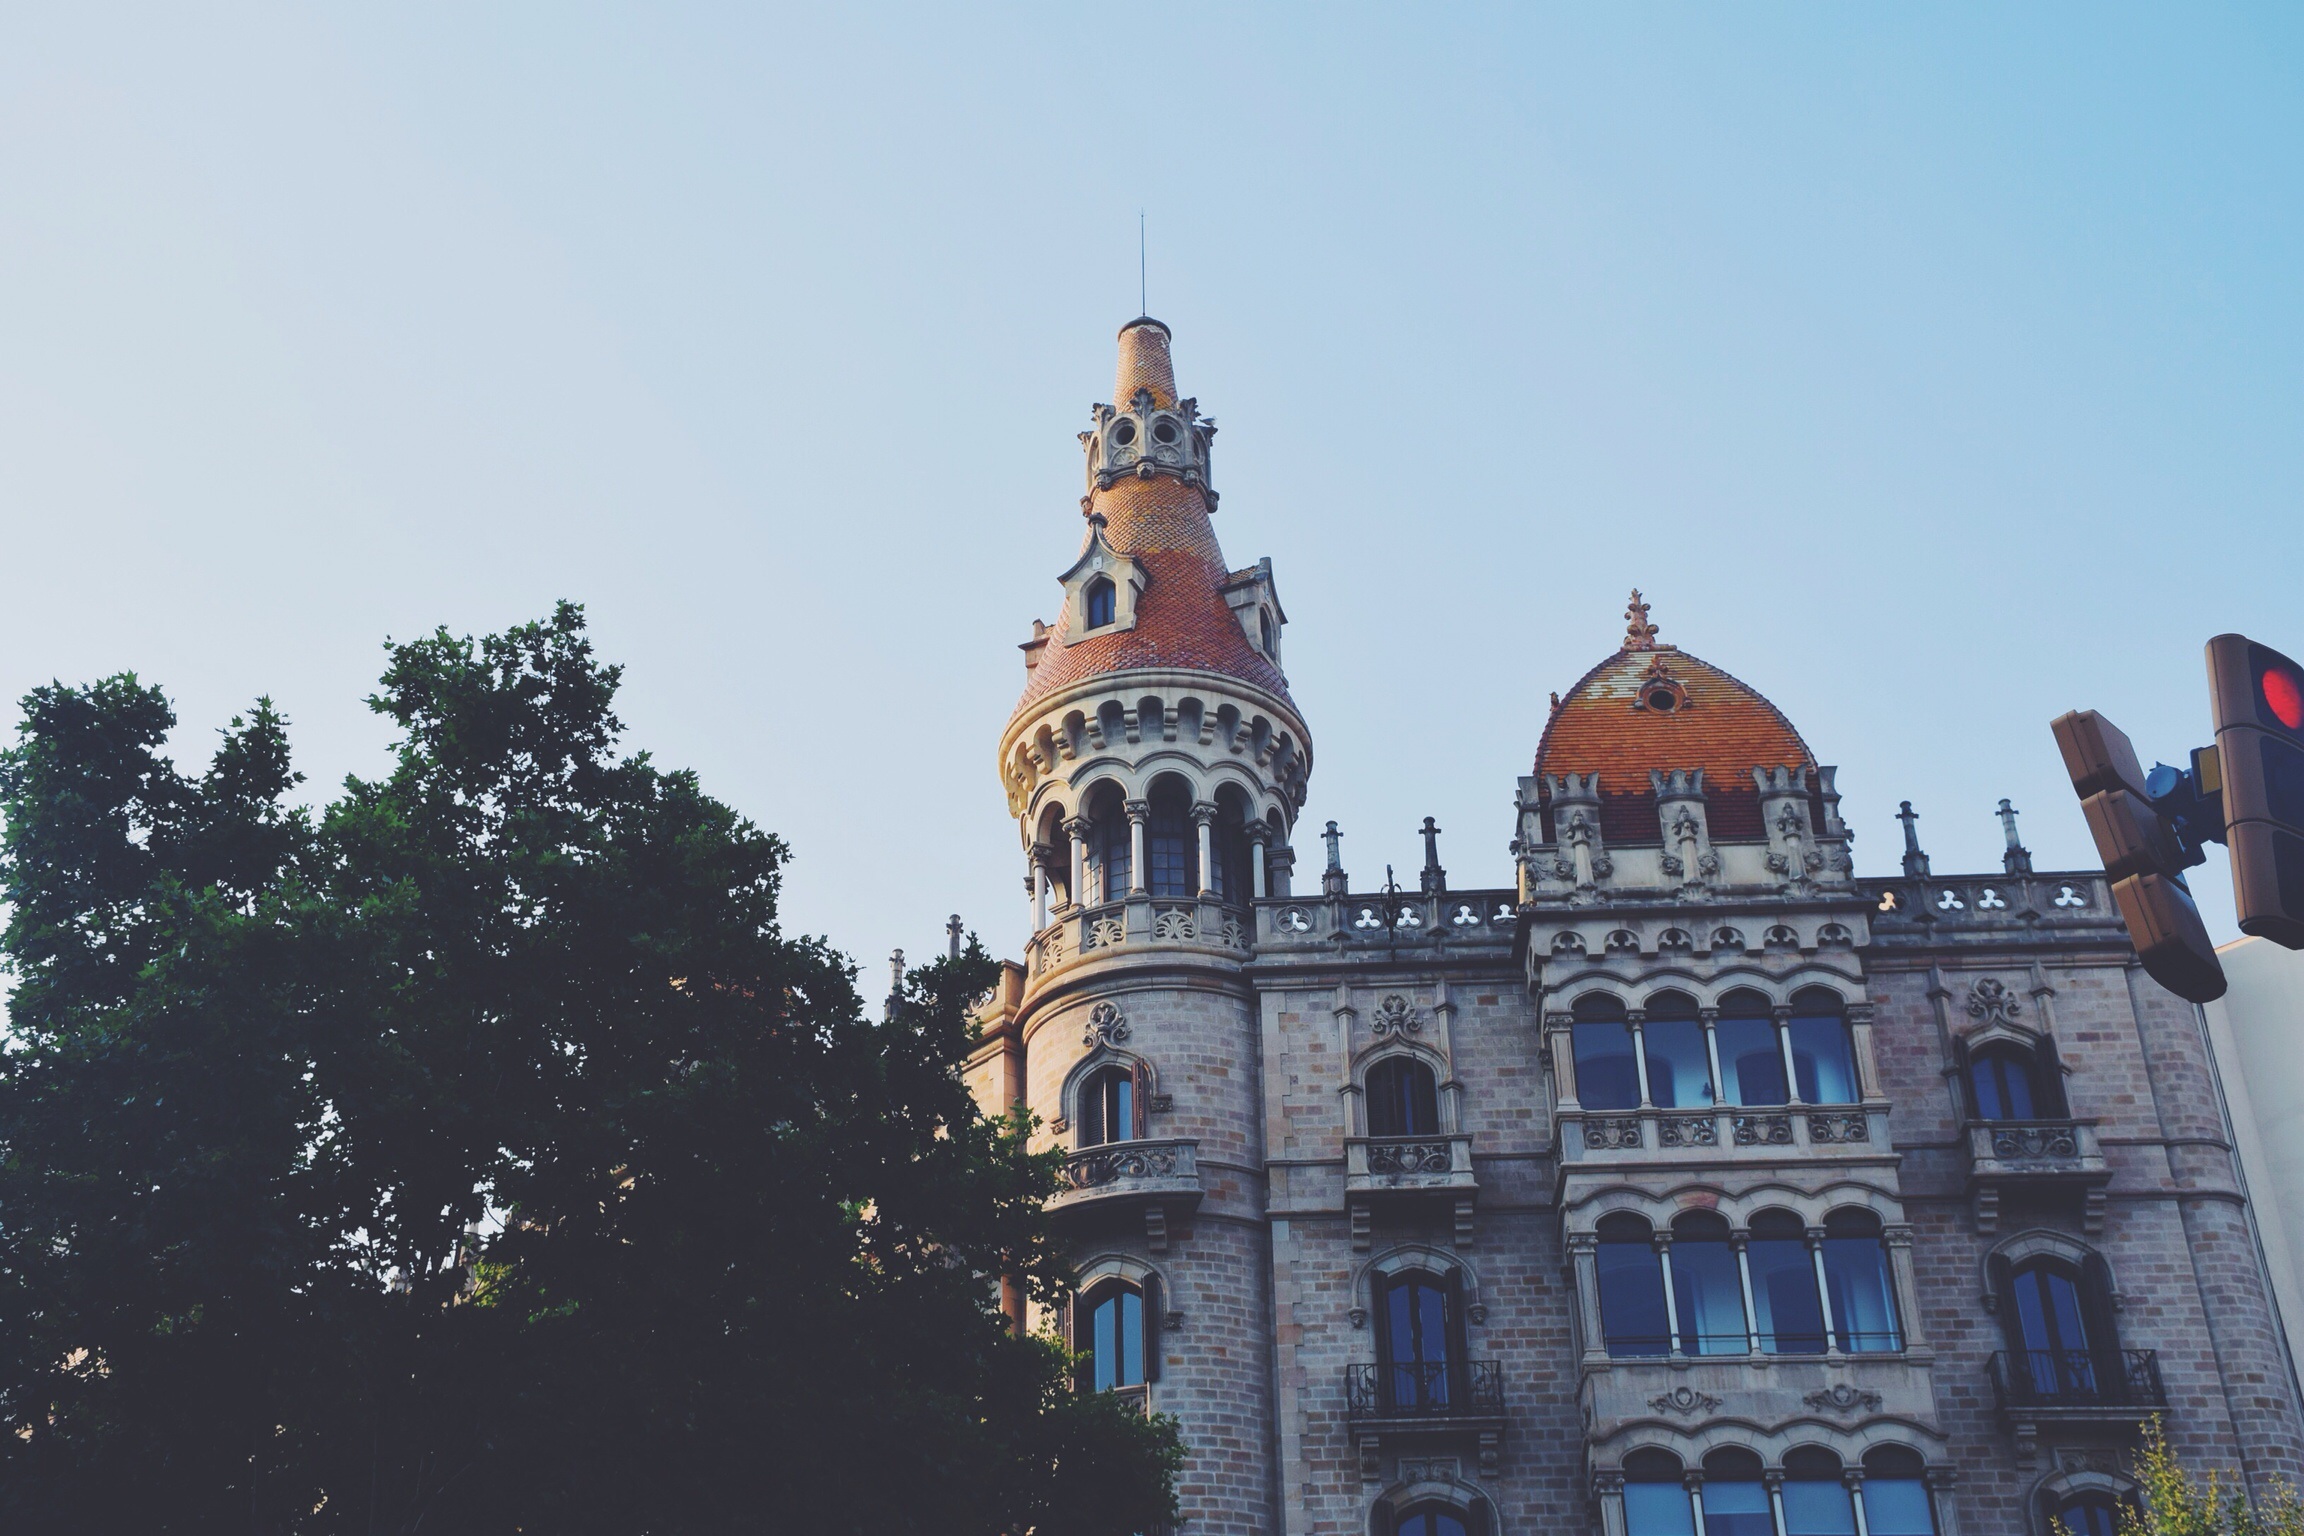
building, tower, landmark, church, cathedral, tourism, place of worship, spire